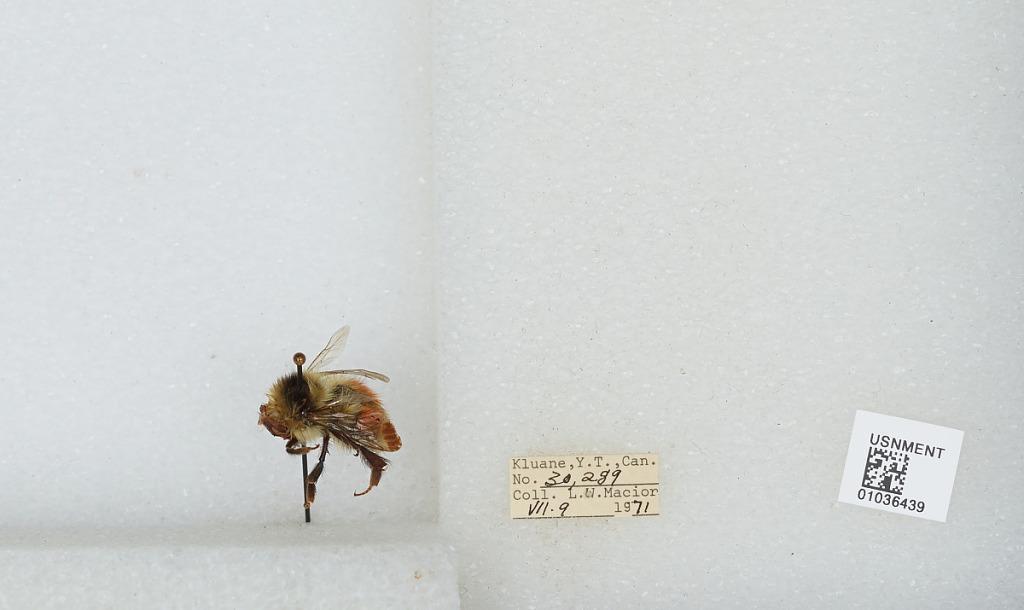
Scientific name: Bombus (Pyrobombus) sylvicola Kirby
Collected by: L. Macior
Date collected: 1971-7-9
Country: Canada
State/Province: Yukon Territory
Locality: Kluane
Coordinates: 60.75, -139.5